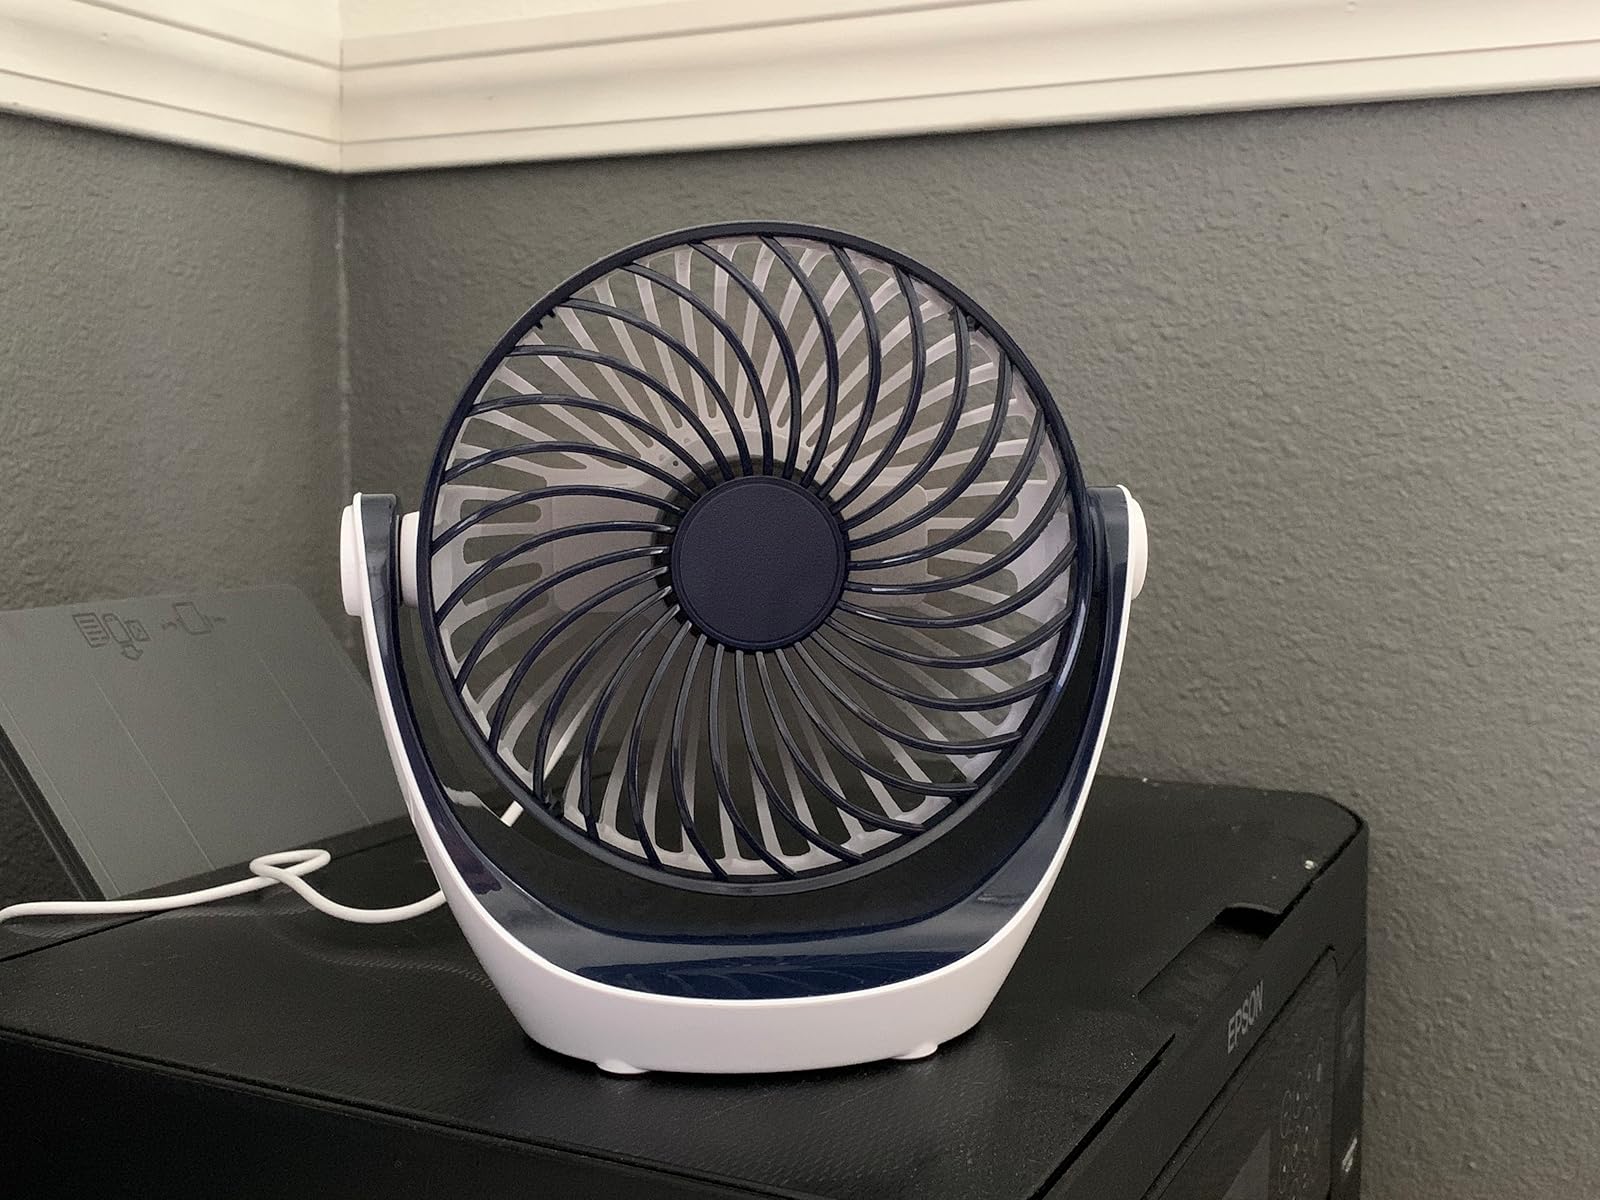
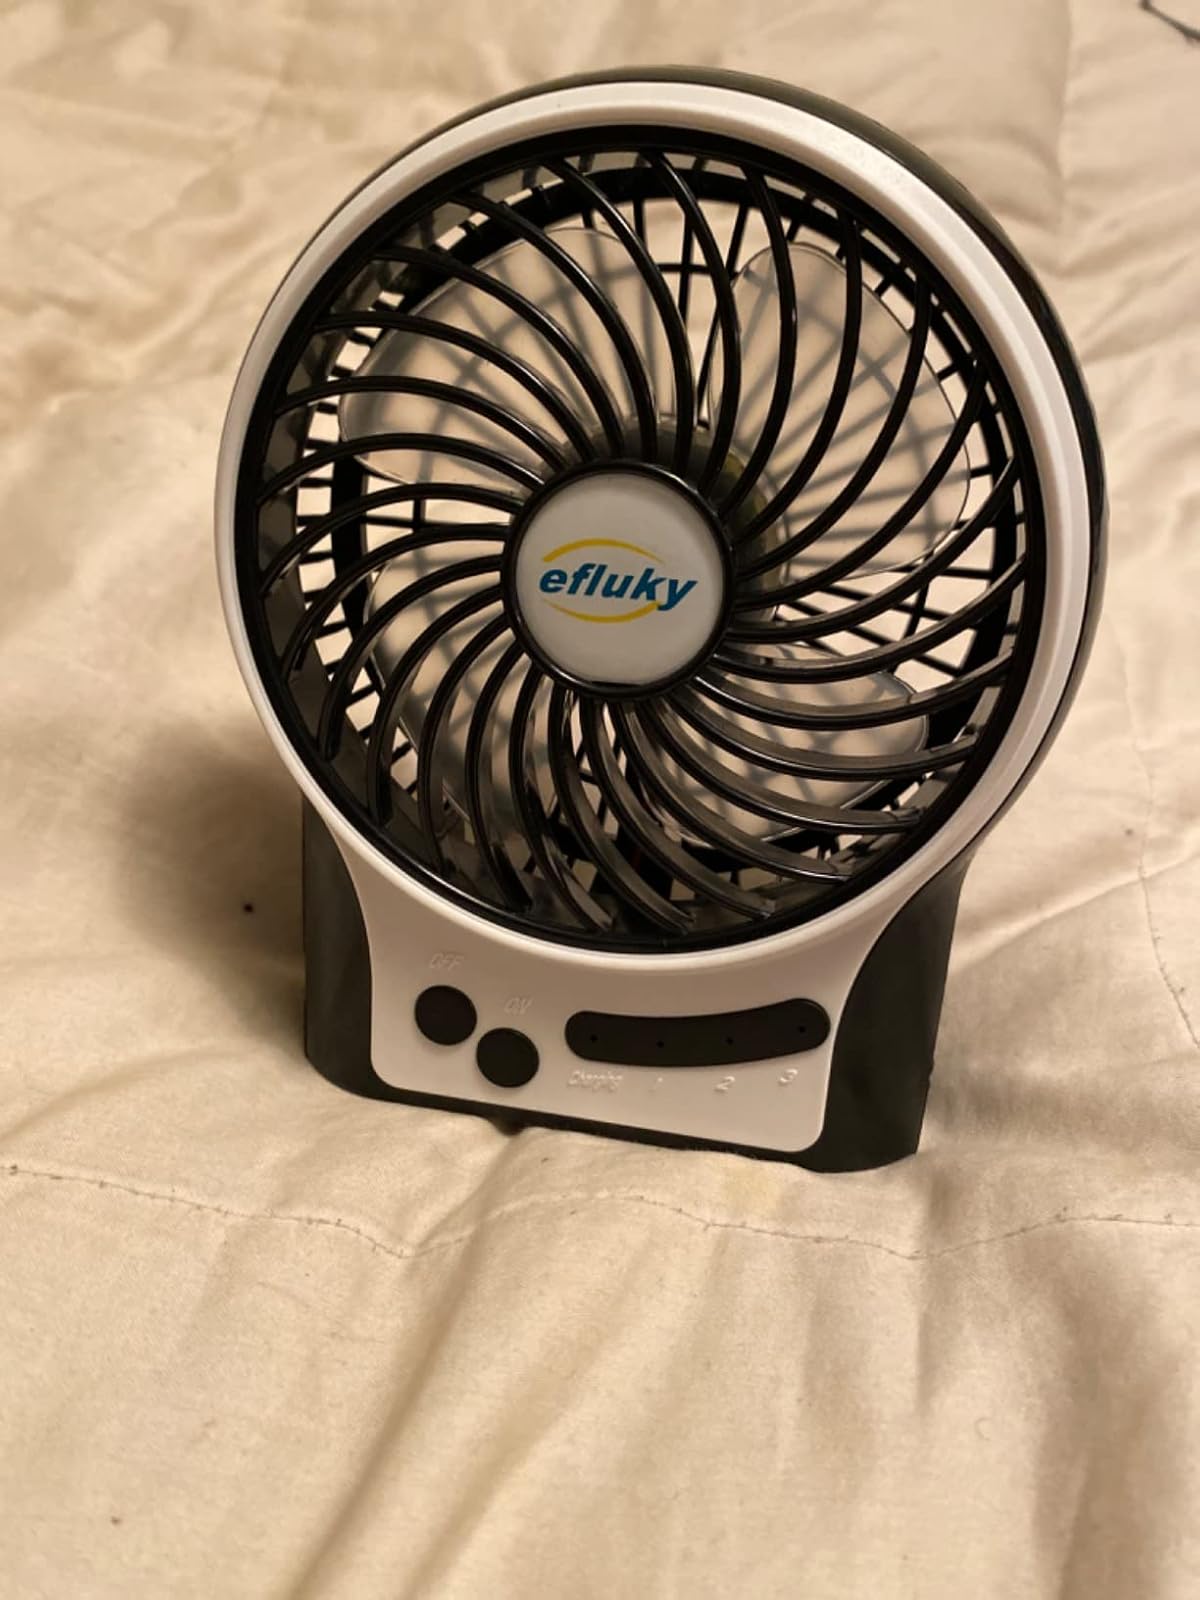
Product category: fan
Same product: no